Yenisey Governorate

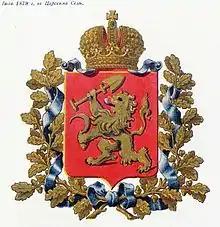

“In a scarlet shield, a golden lion with azure eyes and tongue, and black claws, holding the same sickle in its right paw. The shield is surmounted by the imperial crown and surrounded by golden oak leaves connected by St. Andrew's ribbon.